Sanitarium Health and Wellbeing Company

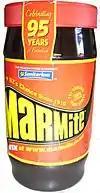
Marmite

Marmite is a food spread made in New Zealand. It is made from yeast extract, by-product of beer brewing.